Bell pattern

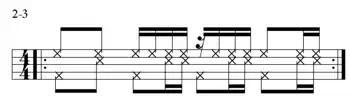
Two interlocking cowbells, the "Changuito Special."

The rhythmic basis for one of the most enduring Latin jazz tunes comes from a cáscara variant adopted as a mambo bell pattern. "Manteca," co-written by Dizzy Gillespie and Chano Pozo in 1947, is the first jazz standards to be rhythmically based on clave. The rhythm of the melody in the A section is identical to a common mambo bell pattern.